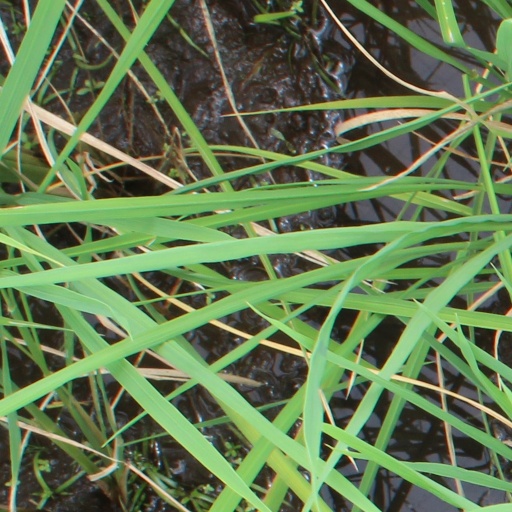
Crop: rice